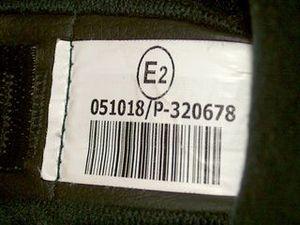
Un casque de moto est un casque destiné à la pratique de la moto. Il a pour vocation de protéger la tête du conducteur en amortissant le choc avec le sol ou les obstacles naturels en cas de chute, mais aussi à protéger de l'abrasion provoquée par le glissement sur la chaussée.